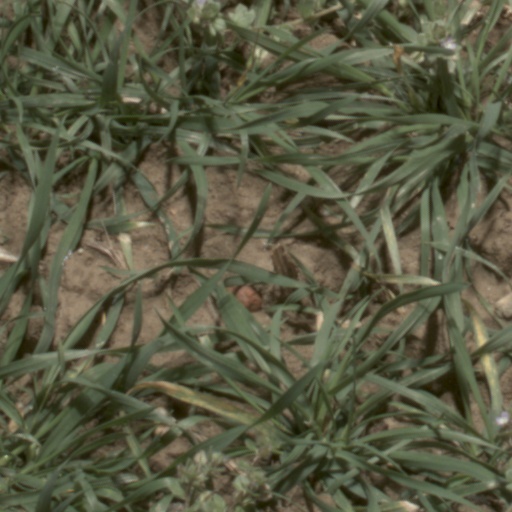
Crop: wheat